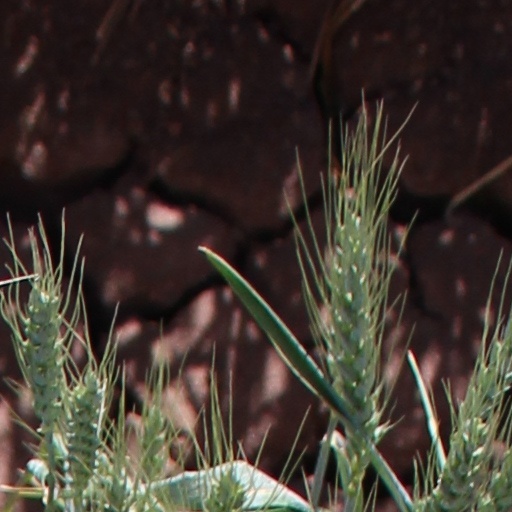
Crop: wheat